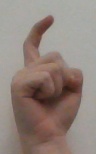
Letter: ra